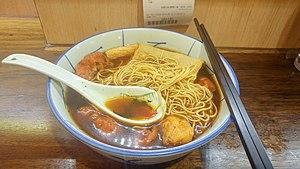
Les nouilles de charrette chinois simplifié : 车仔面 ; chinois traditionnel : 車仔麵 ; pinyin : Chēzǎi miàn ; cantonais Jyutping : Ce1zai2 min6ou ; cantonais Yale : Chējái mihn ou cart noodles sont une spécialité de nouilles originaire de Hong Kong et Macao.